Fort Kaskaskia State Historic Site

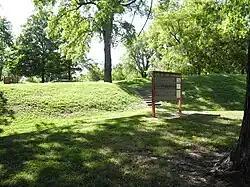
Eroded ramparts of Fort Kaskaska

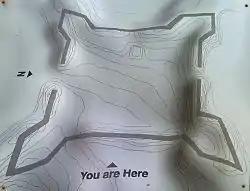
Topographic map of Fort Kaskaskia showing the boundary of the redoubt earthworks and the entrance and exit of the fort

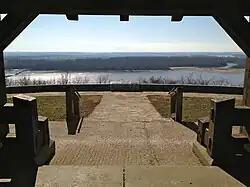
Fort's key strategic location overlooking the Mississippi River valley

Fort Kaskaskia State Historic Site is a 200-acre (0.8 km) park near Chester, Illinois, on a blufftop overlooking the Mississippi River. It commemorates the vanished frontier town of "Old Kaskaskia" and the support it gave to George Rogers Clark in the American Revolution.